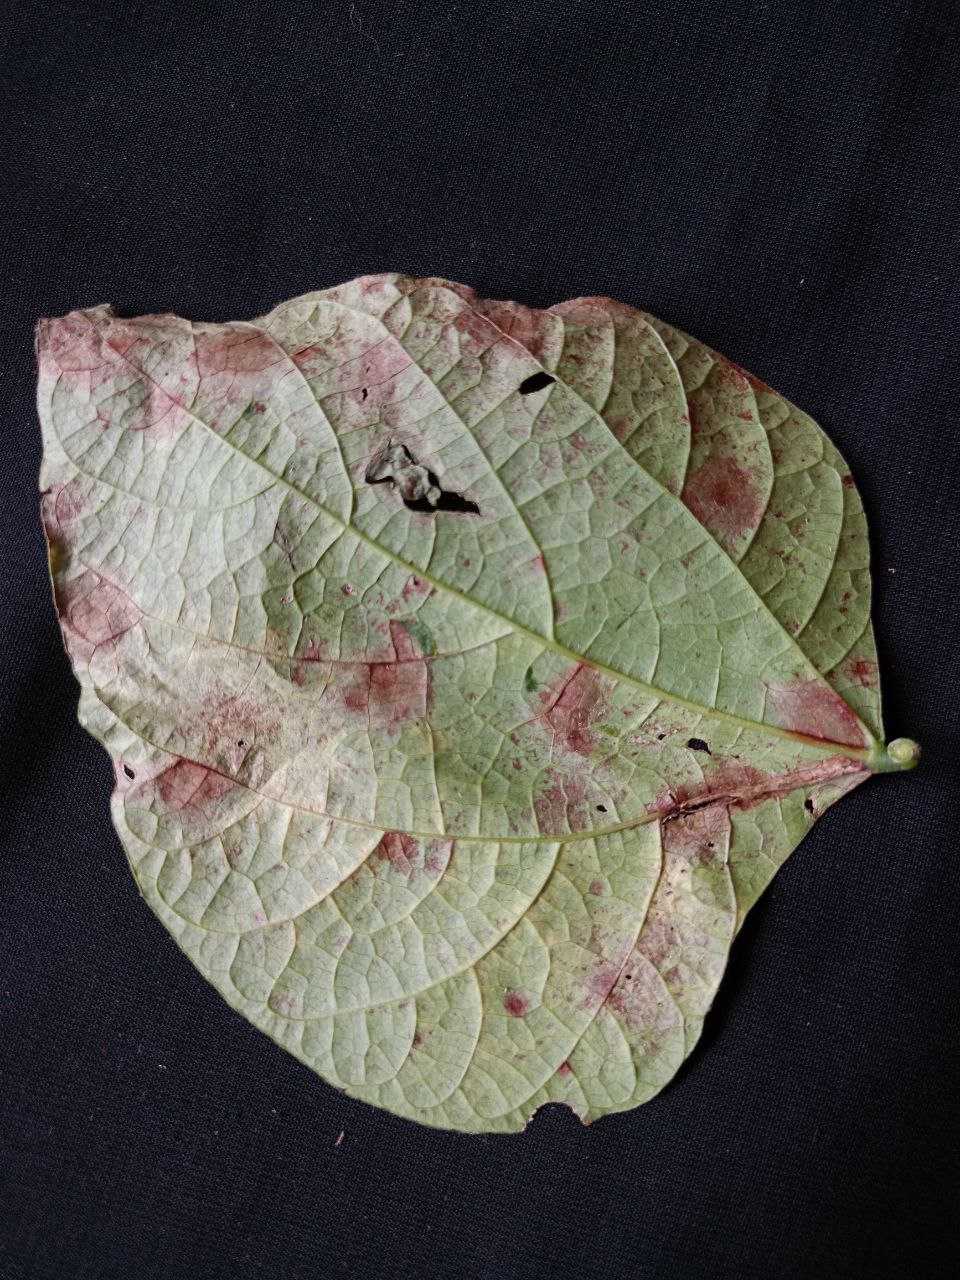
Crop: bean
Leaf condition: Blight